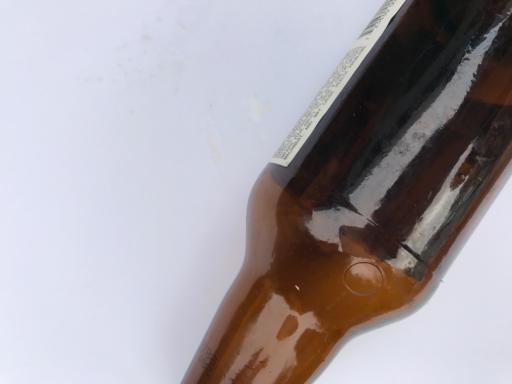
Label: glass